Picture This (American TV program)

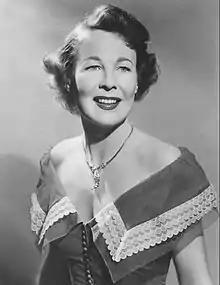
NBC publicity photo for "The Wendy Barrie Show" (1950) inscribed "Wendy Barrie, called Television's No. 1 interviewer, meets the great and near-great on her show, Tuesdays and Thursdays on NBC Television"

Picture This is an American television program that was broadcast on NBC and hosted by Wendy Barrie. In this 10-minute program, which ran Wednesdays from 8:20pm to 8:30pm ET, guest cartoonists drew cartoons to illustrate jokes or stories submitted by the studio audience. The first episode aired November 17, 1948 and the final episode February 9, 1949.